Antigonish, Nova Scotia

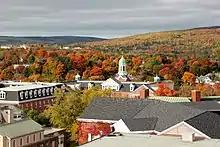
St. Francis Xavier University in Antigonish, Canada.

St. Francis Xavier University is located in Antigonish. Established in 1853, St. Francis Xavier has 4,267 full-time students and 500 part-time students. It was named as the best primarily undergraduate university in Canada by "Maclean's" magazine for five consecutive years (2002–2006). St. Francis Xavier is also well known for the X-Ring and the Coady International Institute.